Kevin Von Erich

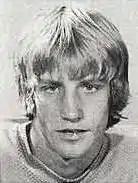
Adkisson in 1977

Adkisson started wrestling as Kevin Von Erich in 1976. He spent most of his career wrestling for his father's Dallas, Texas-based promotion, World Class Championship Wrestling (WCCW), a territory of the National Wrestling Alliance (NWA). Kevin's natural athletic ability and good looks made him one of the promotion's biggest stars. He achieved great success in the company both as a singles and tag team wrestler, often participating in many of the company's high-profile feuds. Kevin was also known for wrestling barefoot, highly unusual in a sport where almost all wrestlers wear high-topped boots. Announcers often jokingly referred to him as "The Barefoot Boy" on WCCW broadcasts. Kevin later admitted in an interview that he never set out to wrestle barefoot, but that before one of his matches, someone hid his boots as a joke and he was not able to find them before his match so he just went out barefoot to wrestle, and it later became his trademark. Contrary to popular belief, he wore boots in matches in his early career, including his debut match against Paul Perschmann and in a match against "Superfly" Jimmy Snuka. Kevin was a big fan of Snuka, who also wrestled barefoot, and Kevin often performed a move similar to Snuka's flying body splash from the top rope, which Snuka called the "Superfly".